Sylvester Millard House

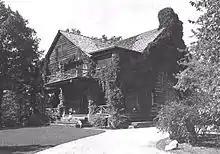
Sylvester Millard House in 1917

The Log House was originally a summer home with many screened porches, but over the years the porches were enclosed and removed to create a year-round residence. A housekeeper's wing was added in 1918. An open porch on the south side of the first floor was enclosed in 1929 to create an enlarged dining area. Second-story porches were removed in 1949 to open up the first-floor porch on the east side, and windows were added to the second story at that time to bring in more light. The house was damaged in a 1977 attic fire but the top floor was rebuilt with only minor modifications. After the Millard family sold the Log House in 1998, extensive remodeling was undertaken including the addition of a massive stone stairway on the west side.